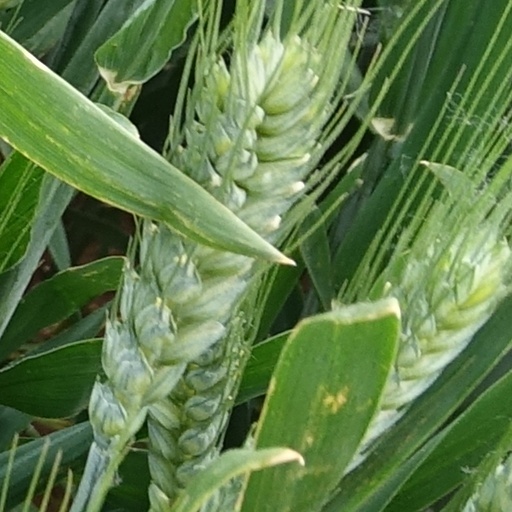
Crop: wheat